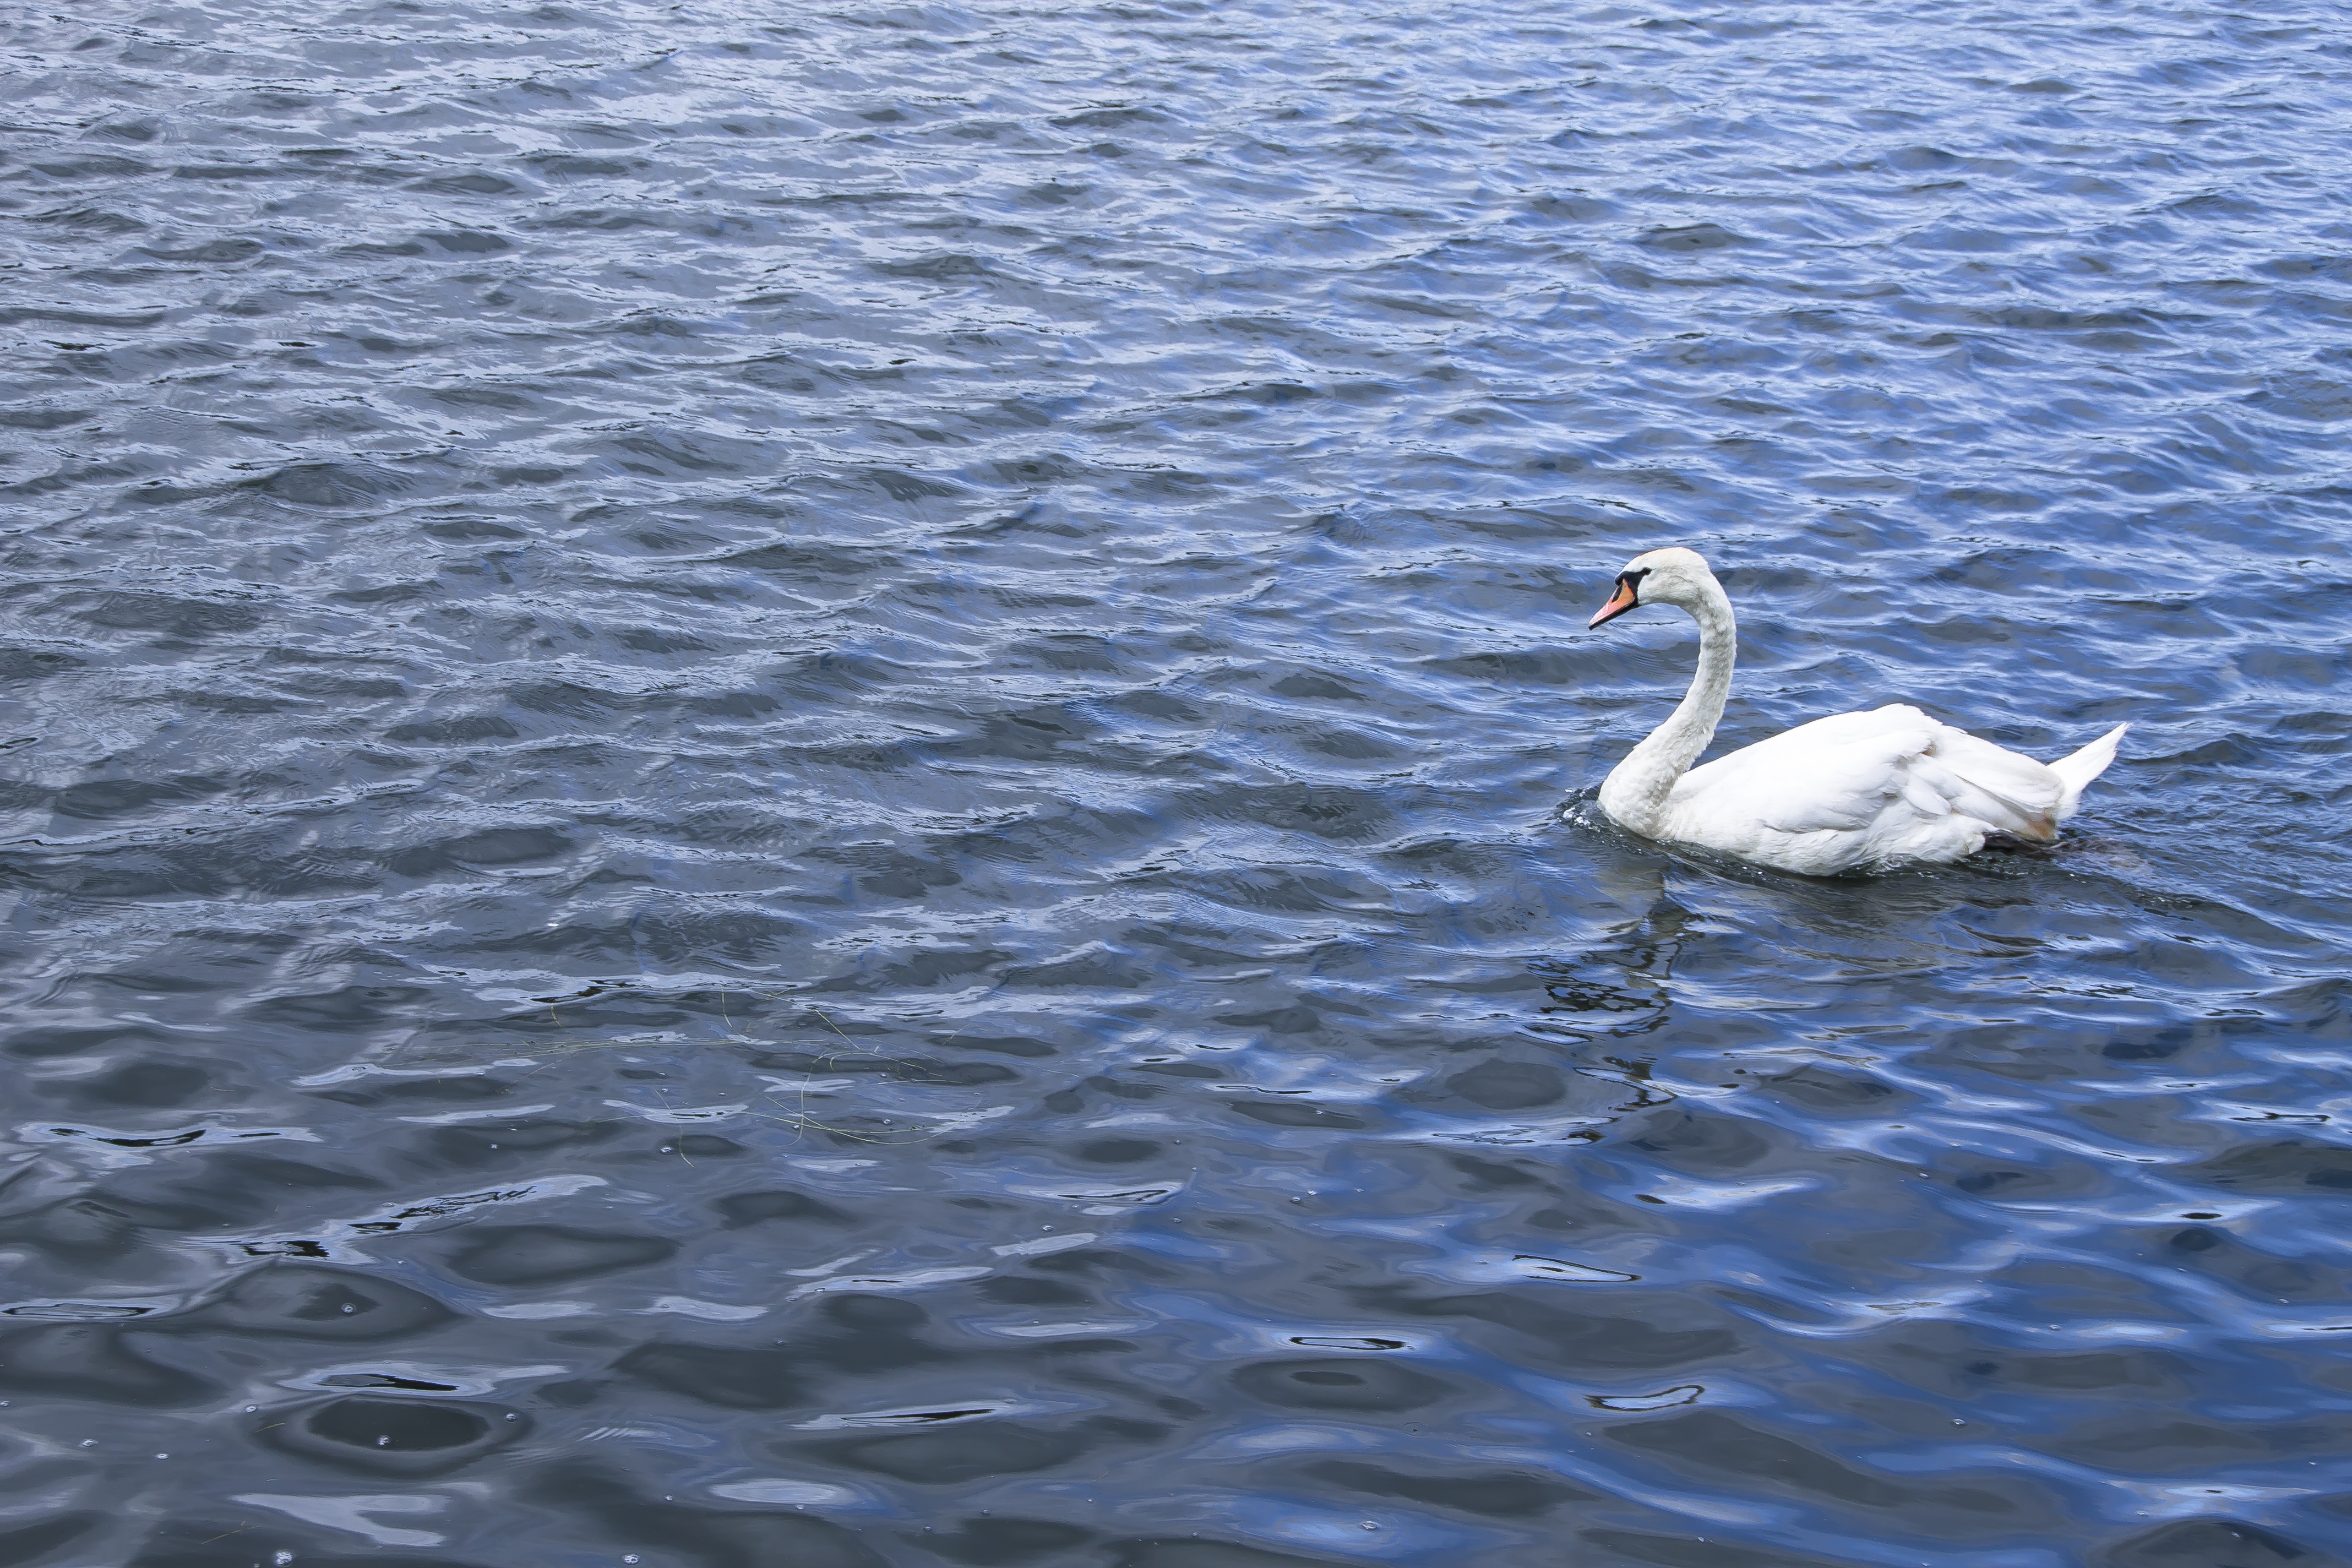
sea, water, bird, wing, white, lake, animal, reflection, blue, swan, waves, vertebrate, waterfowl, water bird, ducks geese and swans